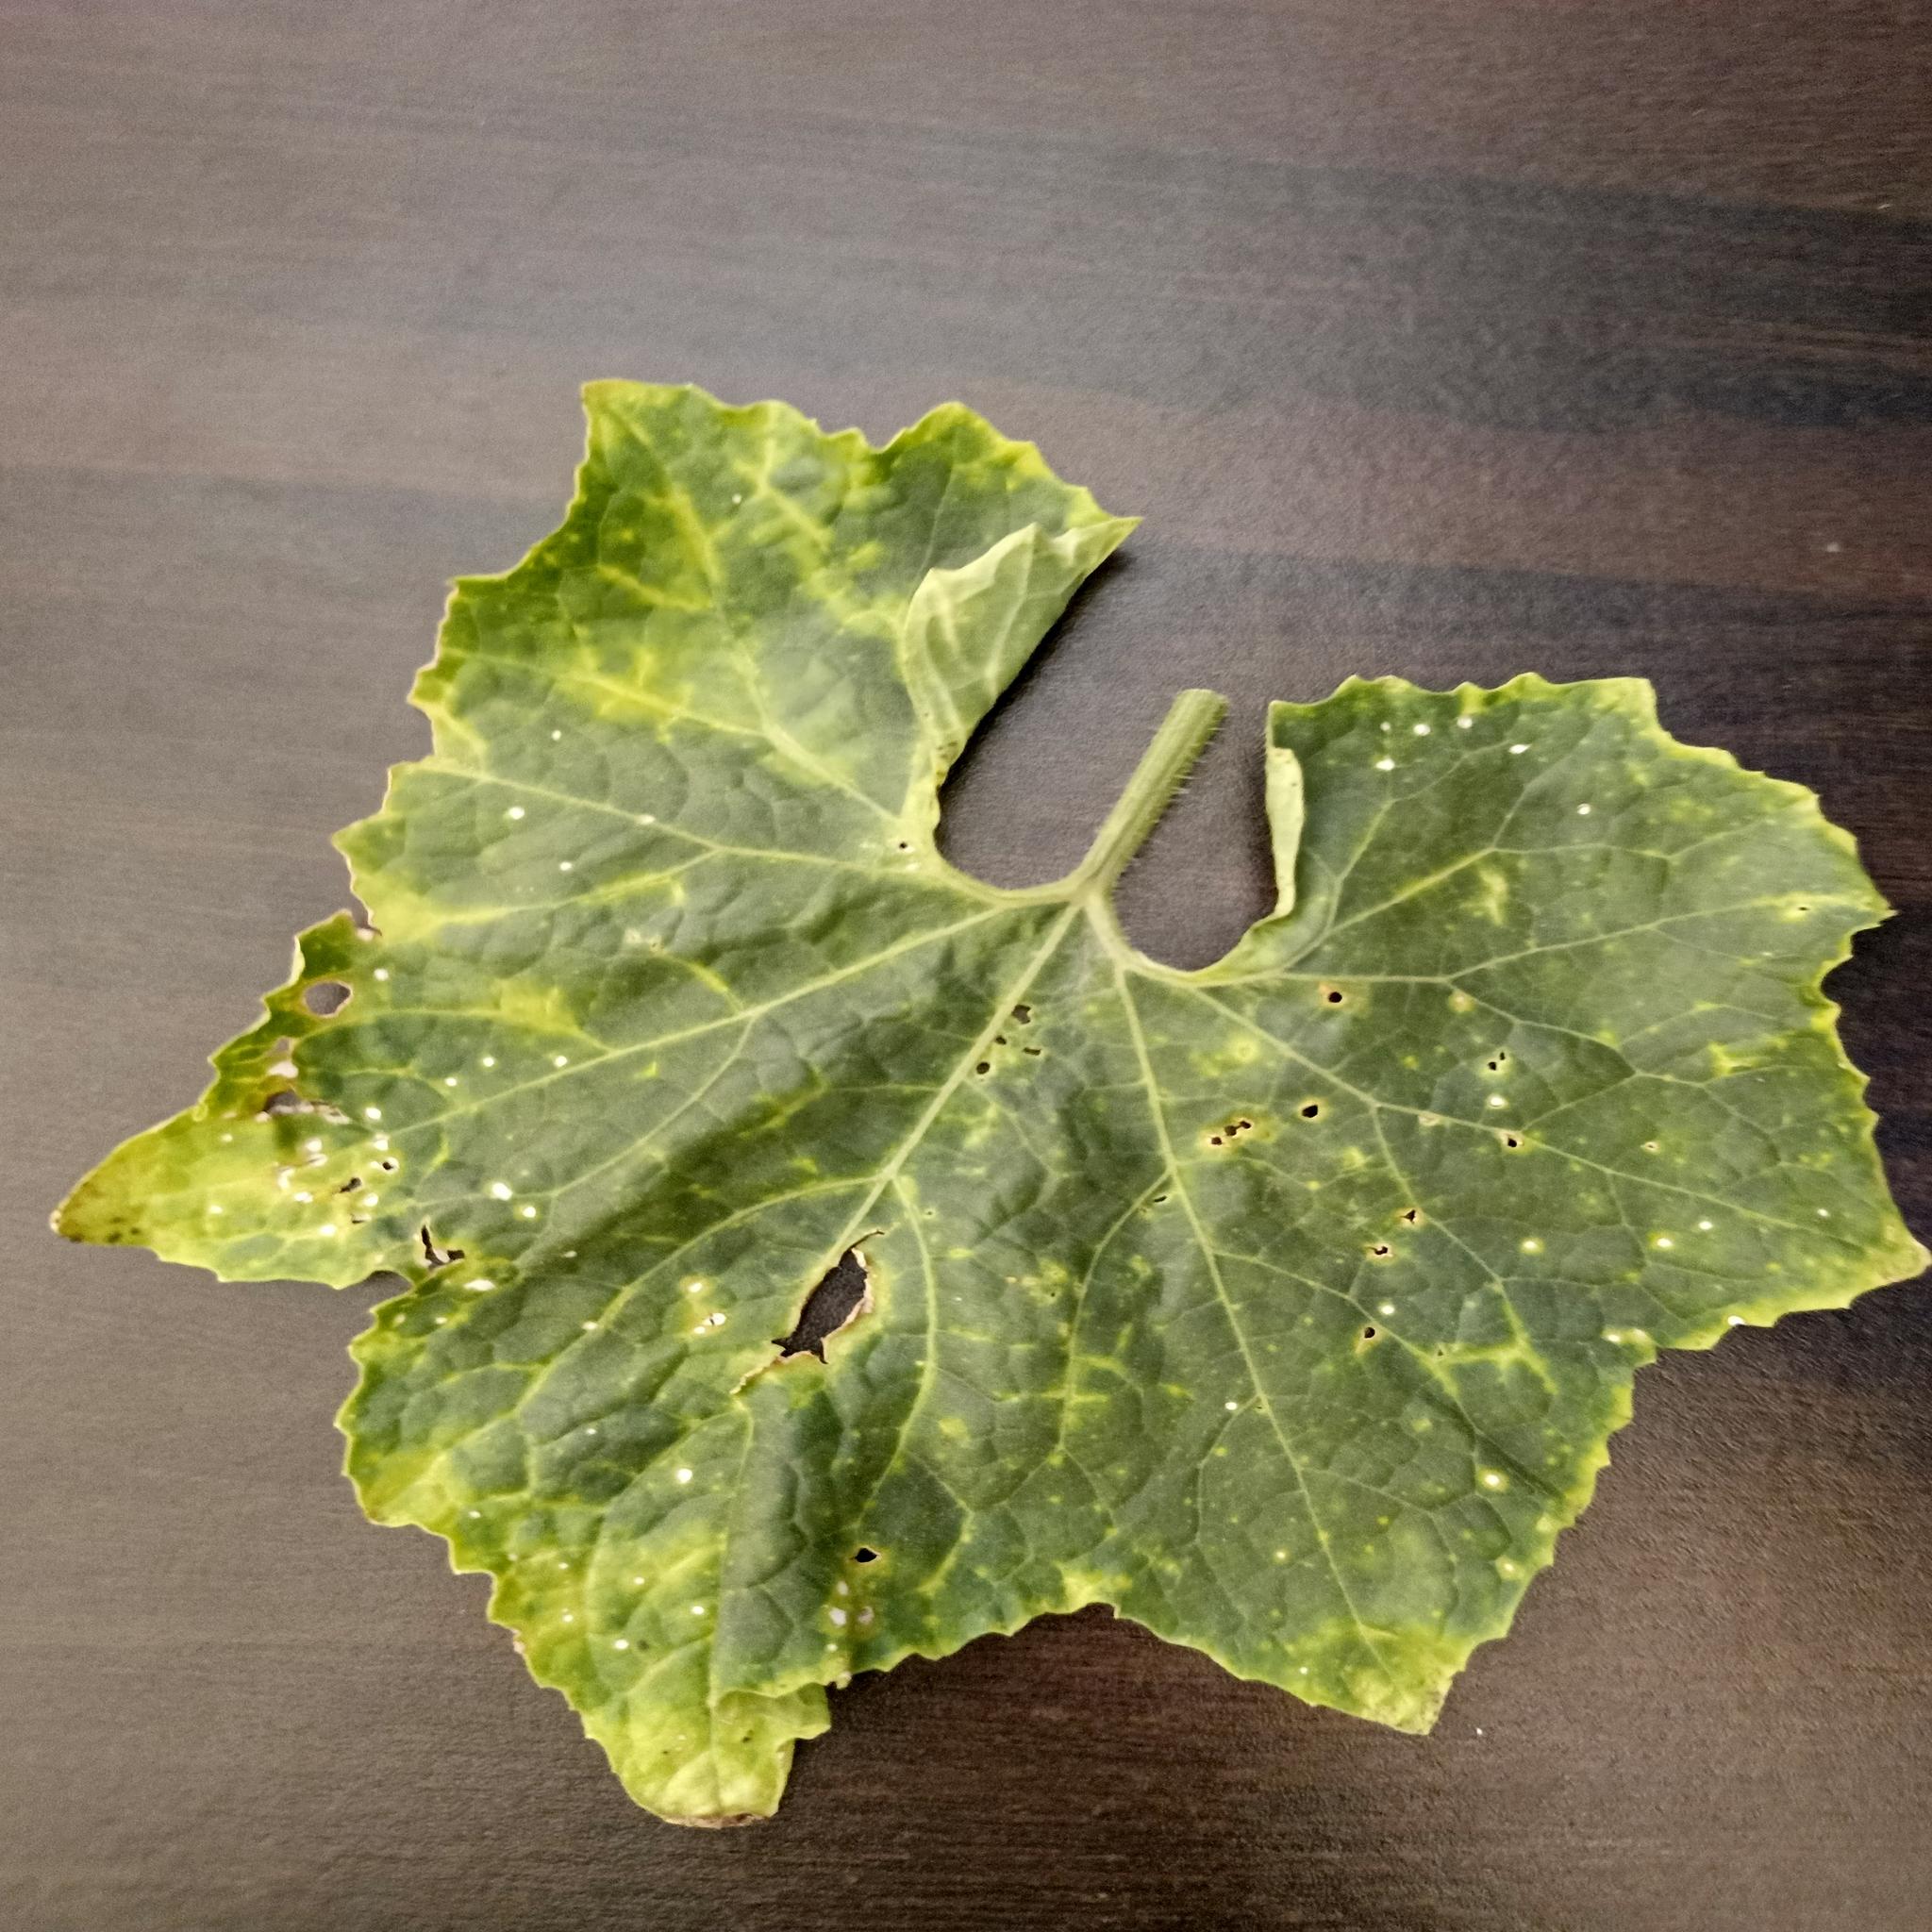
Label: Downy mildew